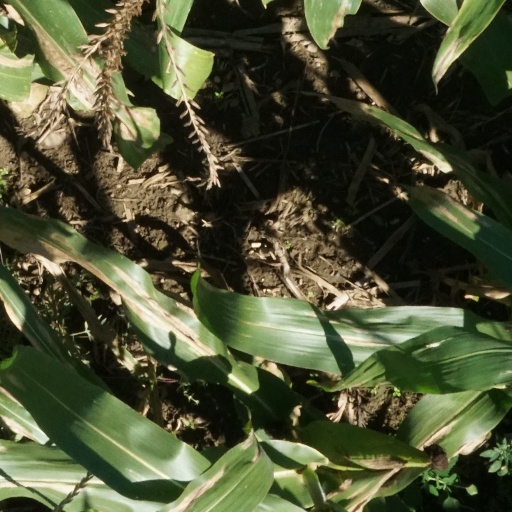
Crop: maize; corn